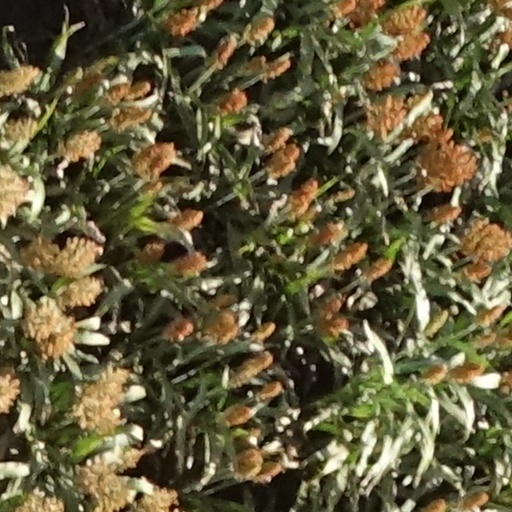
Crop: sorghum